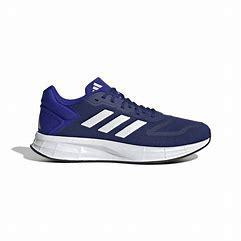
Brand: Adidas
Model: Duramo 10